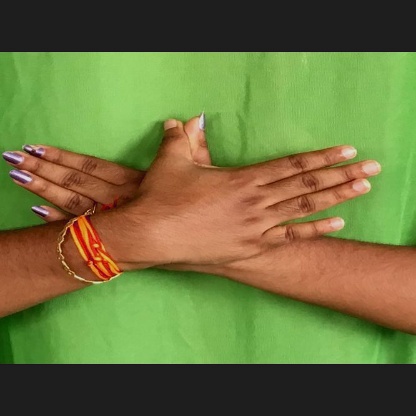
Mudra: Garuda